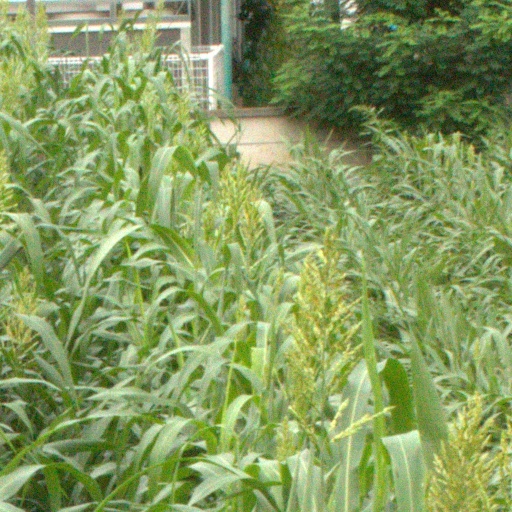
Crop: sorghum